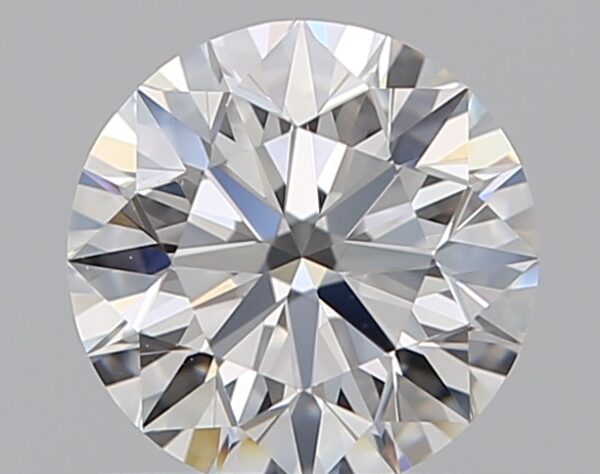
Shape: round
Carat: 0.7
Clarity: VVS2
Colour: F
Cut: EX
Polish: EX
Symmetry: EX
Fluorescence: F
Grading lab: GIA
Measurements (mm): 5.69 x 5.71 x 3.55